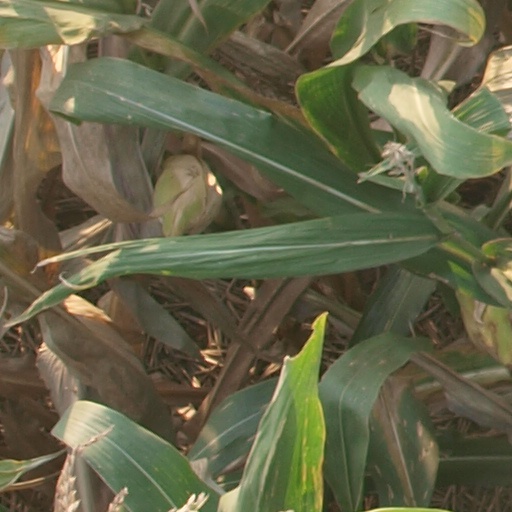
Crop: maize; corn